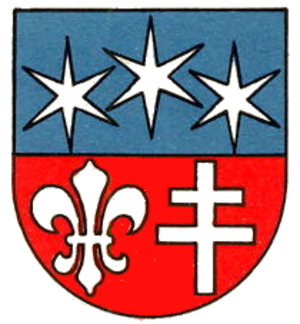
Ergisch est une commune suisse du canton du Valais, située dans le district de Loèche.